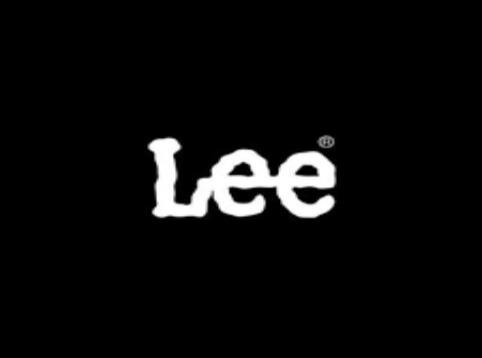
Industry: Clothes